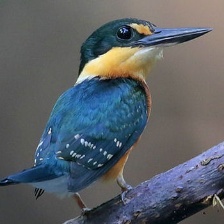
Species: PYGMY KINGFISHER
Scientific name: ISPIDINA PICTA